Cyborg (DC Comics)

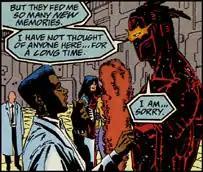
Victor Stone – as Cyberion – is reunited with Sarah Charles.

Although Cyborg's body was repaired by a team of Russian scientists after the missile crash he had been in, albeit with more mechanical parts than previously, his mind was not. Eventually, his mind was restored by an alien race of computer intelligences called the Technis, created from the sexual union of Swamp Thing and a machine-planet when Swamp Thing was travelling through space. Cyborg, however, had to remain with the Technis both to maintain his mind and because, in return for restoring him, he had to teach them about humanity. He took the name Cyberion, and gradually started becoming less human in outlook, connecting entirely to the Technis planet.